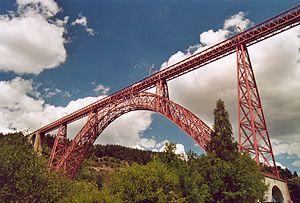
La classification des ponts peut être différente selon le critère de classement : la fonction, les matériaux, la structure, le type de travées, l'importance de l'ouvrage ou selon des critères propres aux familles d'ouvrages. Ces différents classements peuvent être croisés entre eux pour former des subdivisions.
Un pont en arc est un pont, à savoir une construction qui permet de franchir une dépression ou un obstacle, dont la ligne de la partie inférieure, est en forme d'arc. Dans ces ponts, l'ensemble des charges permanentes ou temporaires appliquées au pont est repris dans l'arc en compression pour être transféré sur les appuis en rives, les culées.
L'histoire de la tour Eiffel relate les origines et la construction du monument parisien.